Aydıncık mosaic

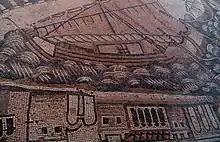
A detail from the Kelenderis mosaic

Mosaic of Aydıncık (also called Mosaic of Kelenderis) is a medieval age floor mosaic in Mersin Province, Turkey.